Duddingston & Craigmillar railway station

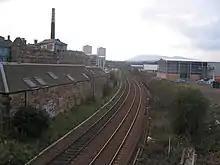
The Edinburgh Suburban Railway passing under Duddingston Road West

Duddingston & Craigmillar Railway Station was a railway station in Scotland on the Edinburgh Suburban and Southside Junction Railway. It served the Duddingston and Craigmillar areas of Edinburgh's south side. It was opened on 1 December 1884.